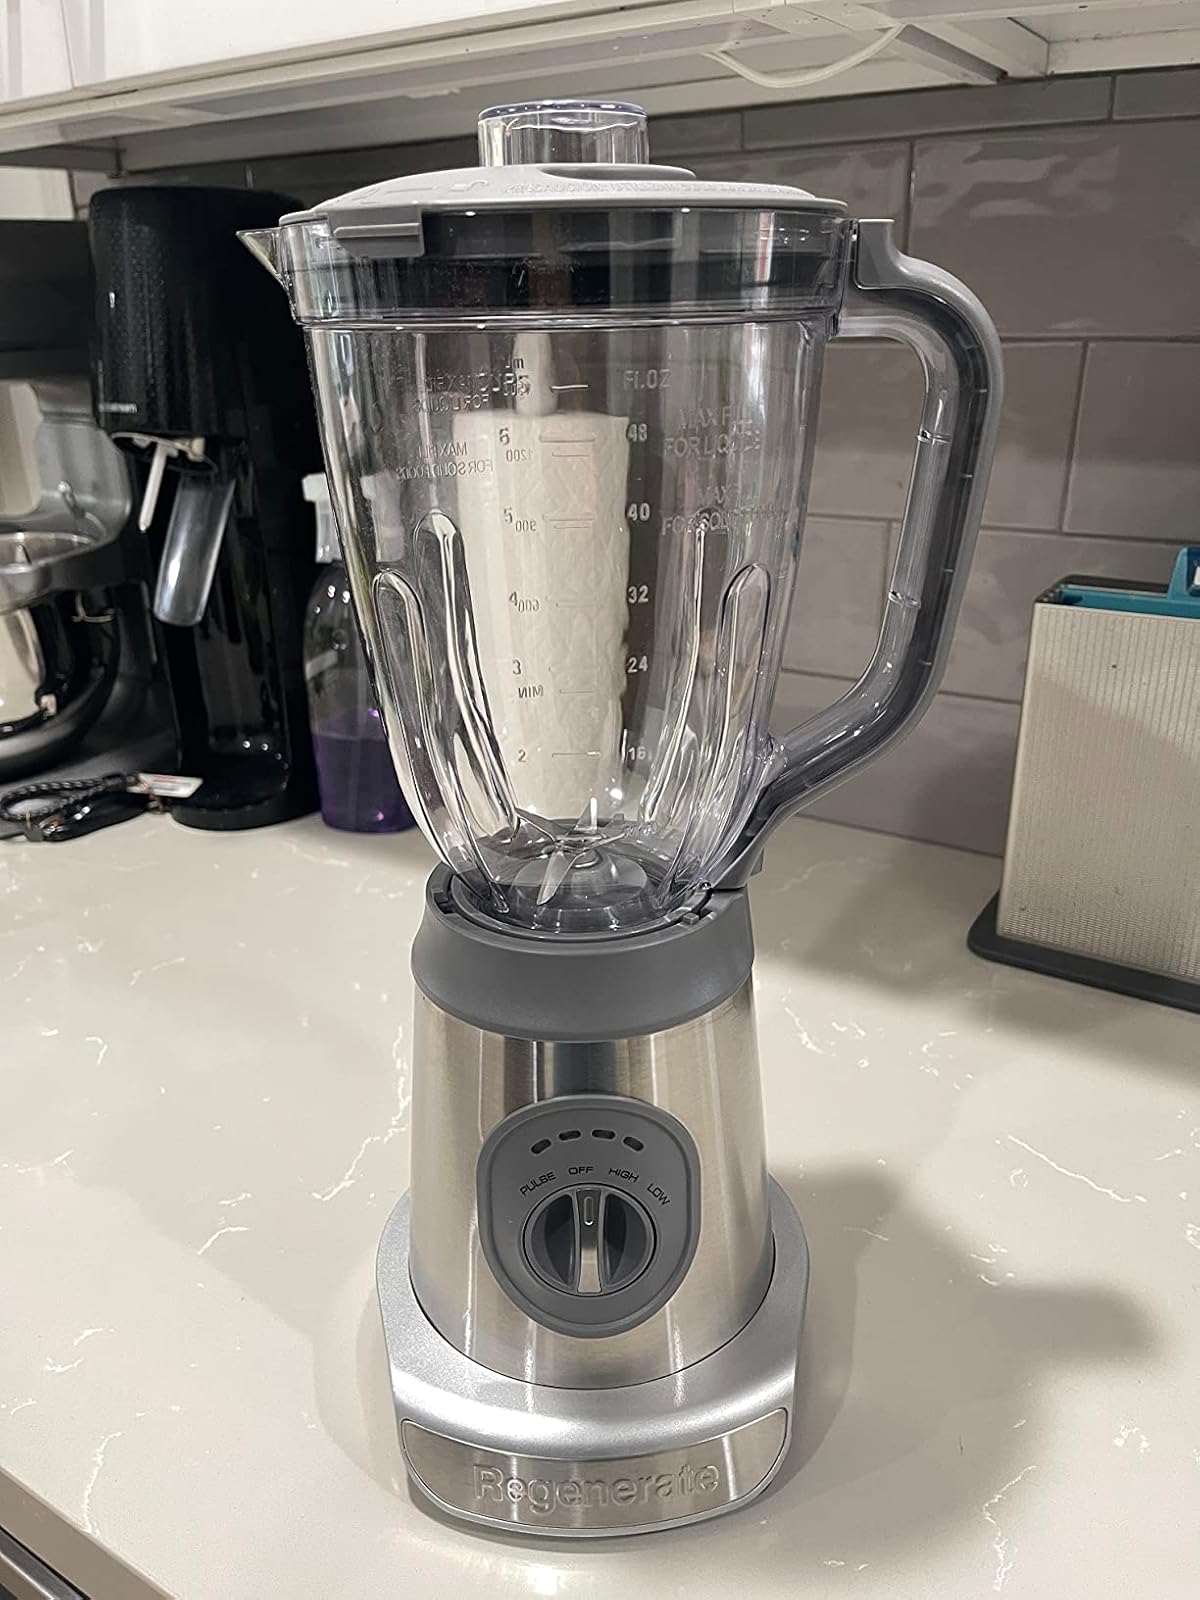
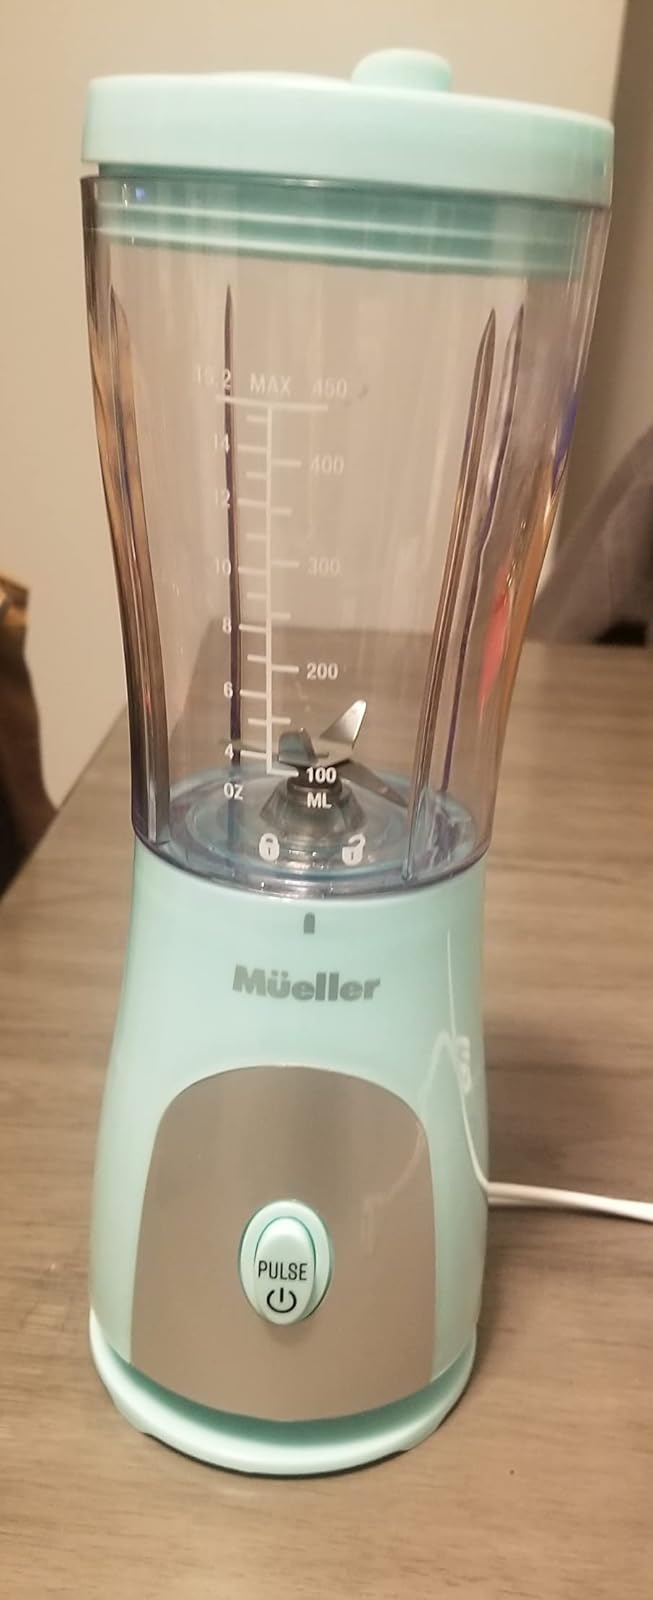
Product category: items_blender
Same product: no